Lists of cities and towns

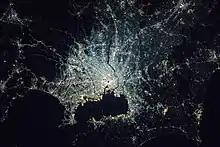
Night in the Greater Tokyo Area seen from the ISS, January 2018

Lists of cities and towns list notable cities and towns in each country, and are organized by geographic area. See Lists of cities and Lists of towns for additional lists organized in different ways, such as by size.,